The Girl in the Taxi

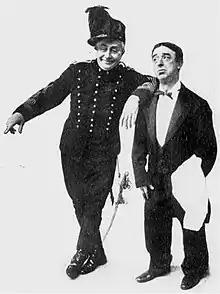
Pomarel totters drunkenly into the Jeunesse Dorée restaurant

In Paris, Baron Dauvray enters a taxi from one side, and Mme. Charcot simultaneously enters it from the other. They do not know each other, but agree to share the taxi. They are both on their way to the famous Jeunesse Dorée restaurant and enjoy each other's company so much that they agree to dine together. The restaurant is full of private rooms, ideal for intimate suppers. Others who come to the restaurant, mostly in pursuit of amatory enterprise, are the Baron's son Hubert; the Baron's daughter, Jacqueline; Réné, her fiancé and cousin; Suzanne Pomarel, wife of a provincial merchant, whom the Baron has awarded a prize for virtue; Mme Charcot's husband; and finally M. Pomarel.